Stephen Flowers

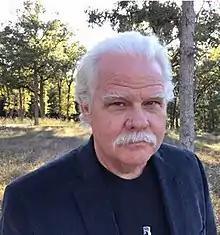

Stephen Edred Flowers, commonly known as Stephen E. Flowers or his pen name Edred Thorsson, is an American runologist, university lecturer, and proponent of occultism, especially of Neo-Germanic paganism and Odinism. He helped establish the Germanic Neopagan movement in North America and has also been active in left-hand path occult organizations. Flowers has worked to promote the European New Right.